Belarusian nationalism

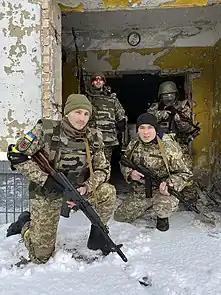

Since the beginning of the 2022 Russian invasion of Ukraine, which was partially launched from the territory of Belarus, fears that Russia could potentially annex Belarus have increased. Lukashenko has broadly supported Russia diplomatically, but has refused to directly involve the Belarusian military in combat. "The Kyiv Independent", a Ukrainian media outlet, has referred to Lukashenko's Belarus in 2022 as being, "barely independent from the Kremlin," noting Belarusian economic and military dependence on Russia, efforts to suppress usage of the Belarusian language, and Russia's military presence in Belarus.